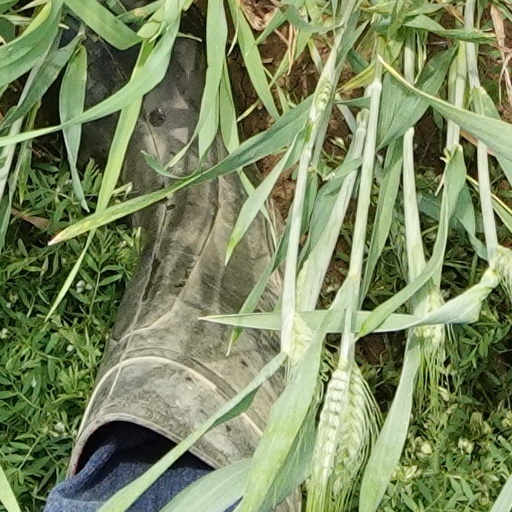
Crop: wheat